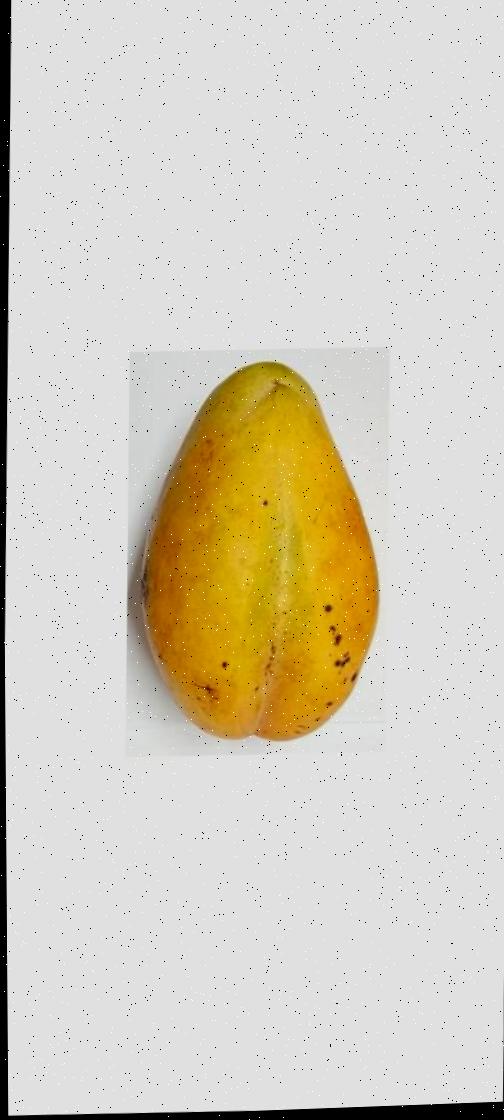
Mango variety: Bari-11